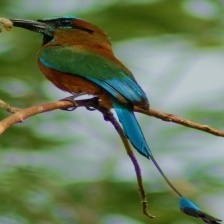
Species: TURQUOISE MOTMOT
Scientific name: EUMOMOTA SUPERCILIOSA